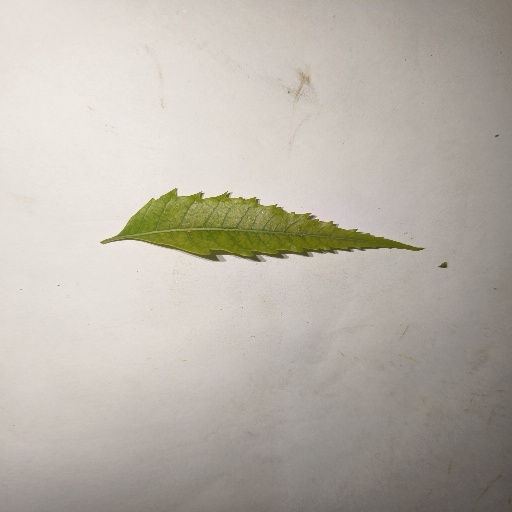
Species: Neem
Leaf condition: Yellow Leaf